Zero Hunger Political Culture and Antipoverty Policy in Northeast Brazil

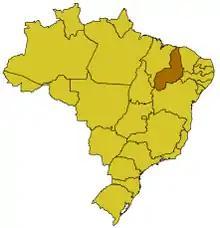
Piaui, Brazil

This book is an ethnography, which examines the attempts of PT activists to use the program Zero Hunger (Fome Zero) to assist poor agricultural workers in northeast Brazil. Ansell's research began in 2001 at the Workers’ Party headquarters in Rio and continued through extensive field research conducted in the early 2000s. Ansell engaged with PT activists tasked with convincing the local, poor, largely subsistence farmers of the merits of the federal government's social program. The programs these young PT activists were pushing are Zero Hunger and, later, Bolsa Família (Family Stipend Program). Zero Hunger originally comprised many different programs. Some of these included projects with livestock rearing and cash cards. The cards became a large part of the later project, Bolsa Família. The programs are designed to attempt to construct a shared identity rooted in ideas of emancipation, with the eventual goal of mobilizing poor agricultural workers to pressure municipal, state and federal governments into providing goods and services which PT activists framed as their rights.